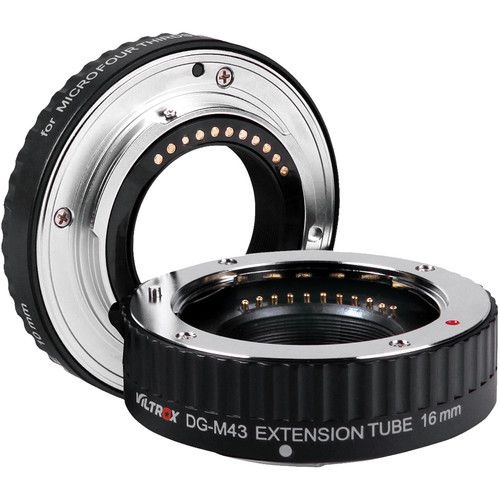
Viltrox Automatic Extension Tube Set For MFT DG-M43
Shortening the minimum focusing distance of Micro Four Thirds lenses, the Automatic Extension Tube Set from Viltrox also enables you to achieve a greater maximum magnification for close-up shooting with any lens. This kit contains 10mm and 16mm tubes, which can be used independently or in combination for up to three different lengths to suit different subject types. Additionally, integrated copper-plated contacts maintain full autofocus and auto-exposure functionality, and each ring feature durable Micro Four Thirds front and rear mounts.
Brand: Viltrox
Category: Cameras & Optics > Camera & Optic Accessories > Camera Lens Accessories > Lens & Filter Adapter Rings